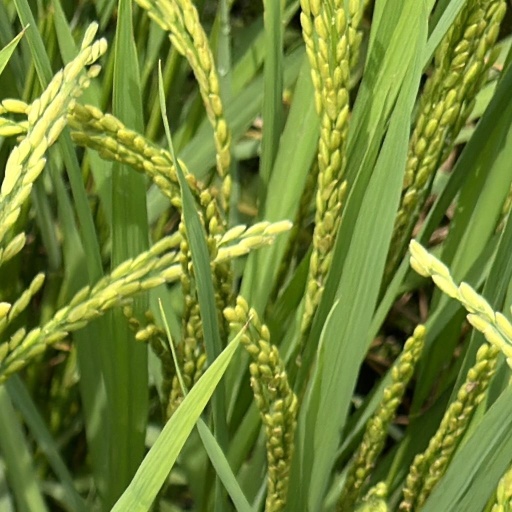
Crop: rice